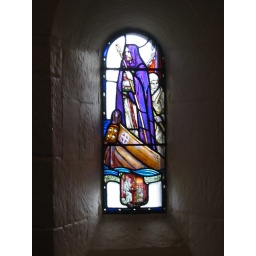
IMG_2854 Blue window in castle chapel